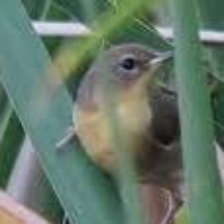
Species: ALTAMIRA YELLOWTHROAT
Scientific name: GEOTHLYPIS FLAVOVELATA